Answer in natural language. Which point is closer to the camera taking this photo, point A  or point B? Choose between the following options: A or B
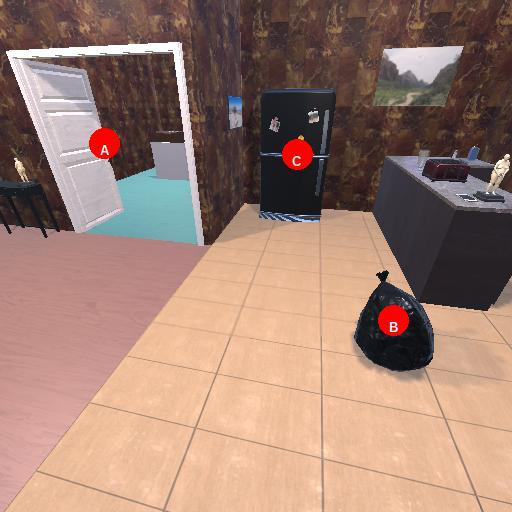
<answer>B</answer>